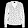
Label: Shirt